Paris Carnival

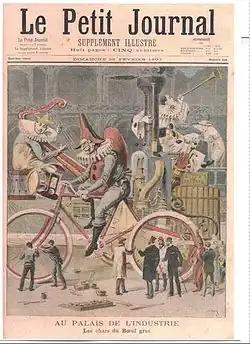
The giant clown of the Paris Carnival, 1897

The Paris Carnival is an annual festival held in Paris, France. The carnival occurs after the Feast of Fools and has been held since the 16th century or earlier, with a long 20th century interregnum.